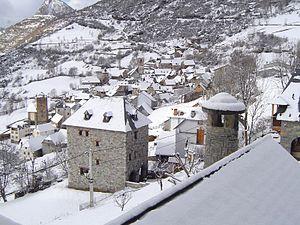
La vallée de Chistau ou vallée de Gistain est une vallée pyrénéenne située dans la comarque de Sobrarbe, au nord de la province de Huesca, en Communauté autonome d'Aragon, Espagne.